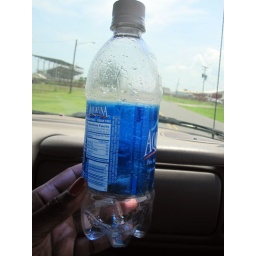
Coconut water was in this bottle